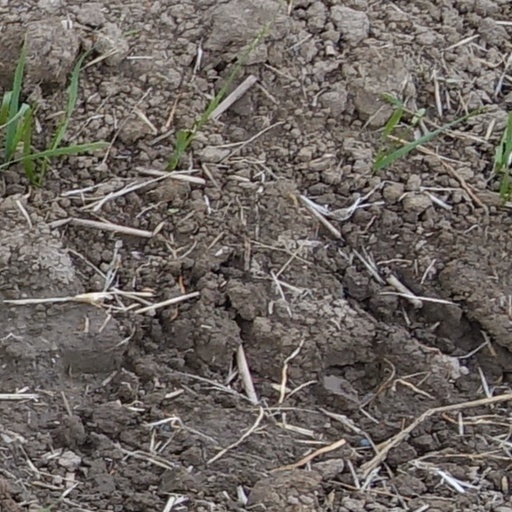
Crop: wheat